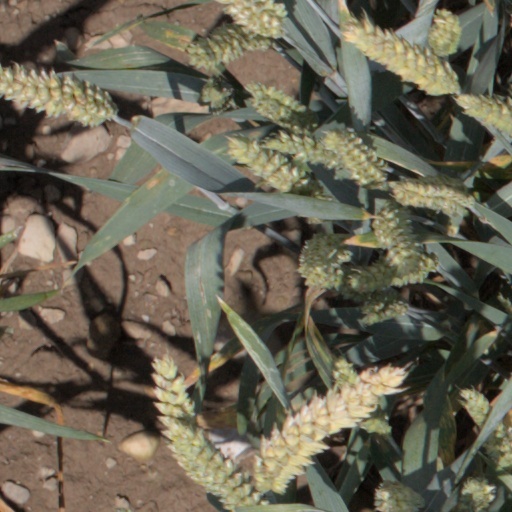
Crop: wheat